Magic: The Gathering – Duels of the Planeswalkers 2012

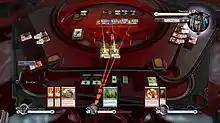
The new Archenemy mode pits three players (bottom) with normal health against one player (top) with extra health and additional abilities. The Archenemy is currently in their combat phase, attacking one of their three opponents using four creatures. The targeted player is blocking two of those attacks with two of their own creatures.

The core game follows the standard rules of the collectible card game ""; each player has a deck of cards consisting of lands and spells. Lands are used to generate "mana", the resource needed to cast spells. Mana comes in five colors, and cards may require colored or generic (mana of any color) to be cast. Spells come in many varieties, from sorceries and instants which have one-time effects, to summoned creatures which can attack and defend from opponents. Players alternate turns playing land cards, casting spells, and attacking opponents with creatures until all but one player's life total is reduced from 20 to 0.